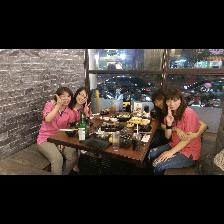
Label: Human